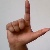
The image shows a hand gesture representing the letter 'L' in Indian Sign Language.